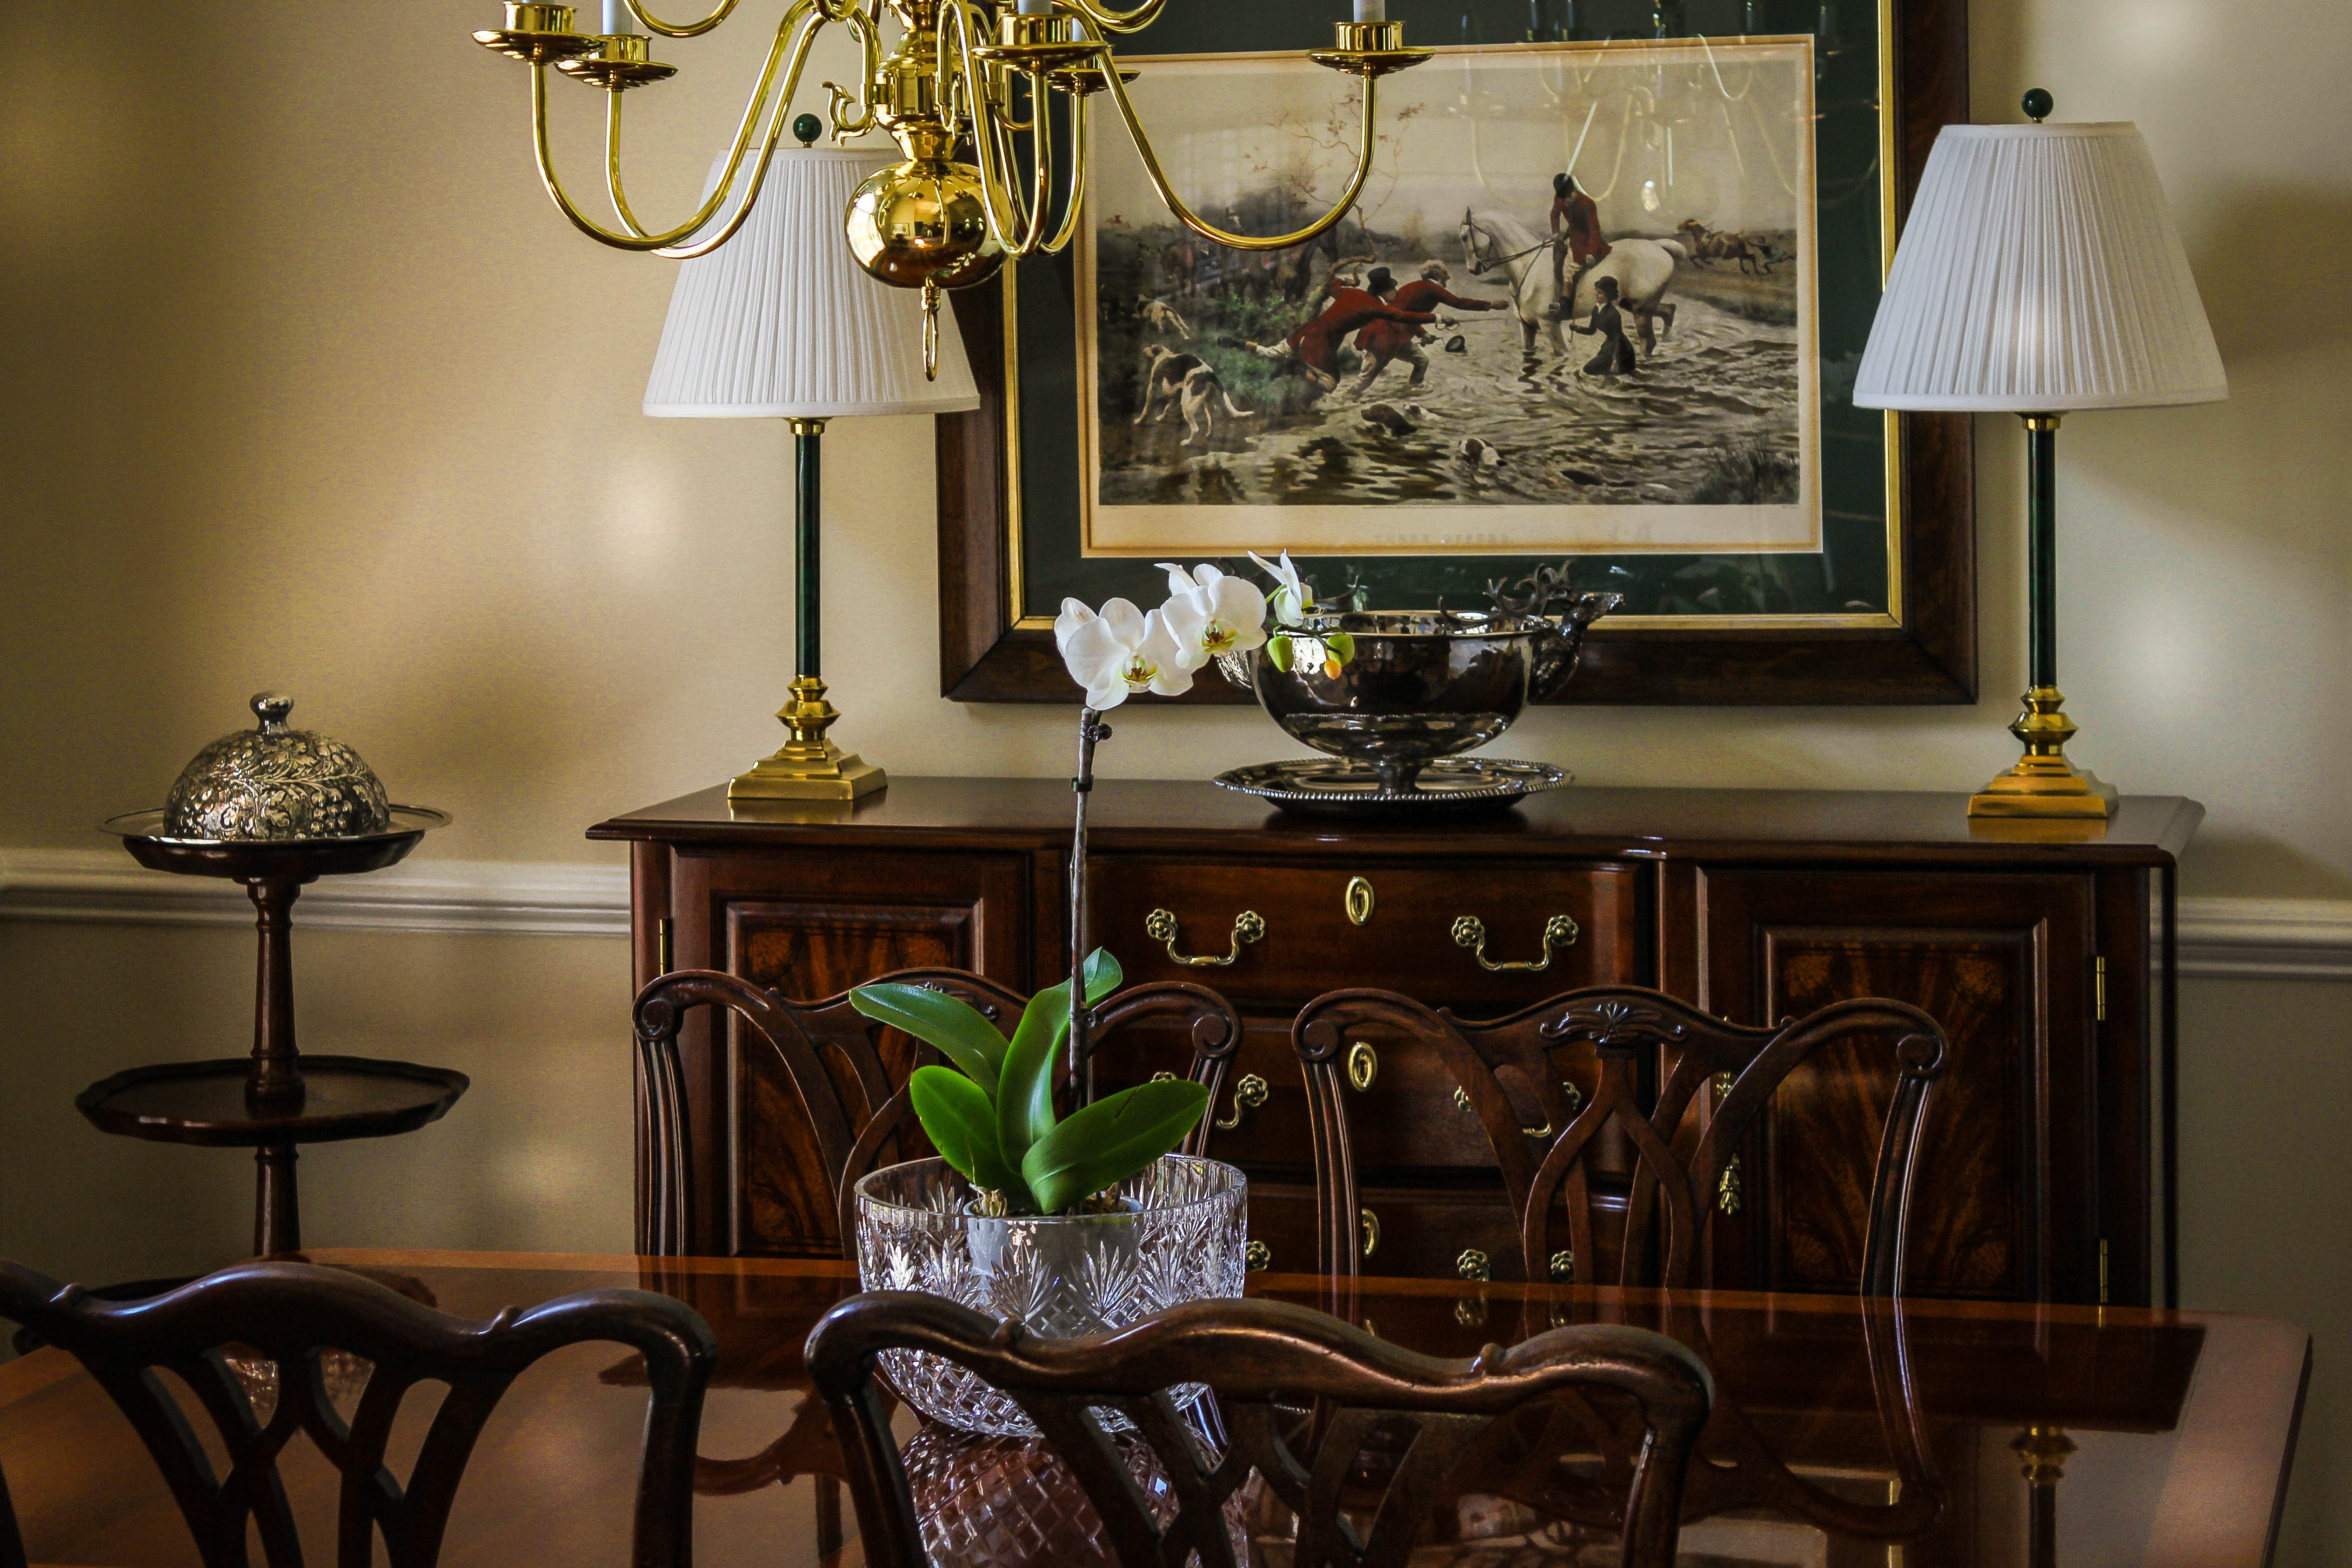
table, antique, home, reflection, living room, lamp, furniture, room, lighting, buffet, interior design, silver, estate, sideboard, mahogany, dining room, dining table, white orchid, lamp shade, side saddle, chippendale chair, dumb waiter, punch bowl, fox hunting, sporting print, alfred strutt, three offers, sidesaddle, chair rail